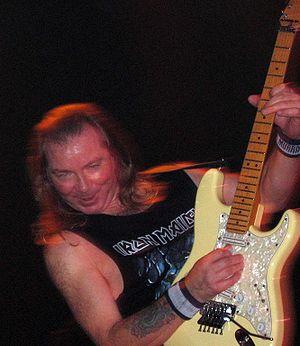
Iron Maiden est un groupe de heavy metal britannique, originaire de Londres. Le groupe est formé en décembre 1975 par le bassiste Steve Harris, rejoint très rapidement par Dave Murray. Il a été parmi les pionniers de la new wave of British heavy metal. Iron Maiden représente l'un des plus grands succès commerciaux du heavy metal et a vendu près de 100 millions d'albums. Leur sens de la mélodie et une certaine complexité les rapprochent du metal progressif.